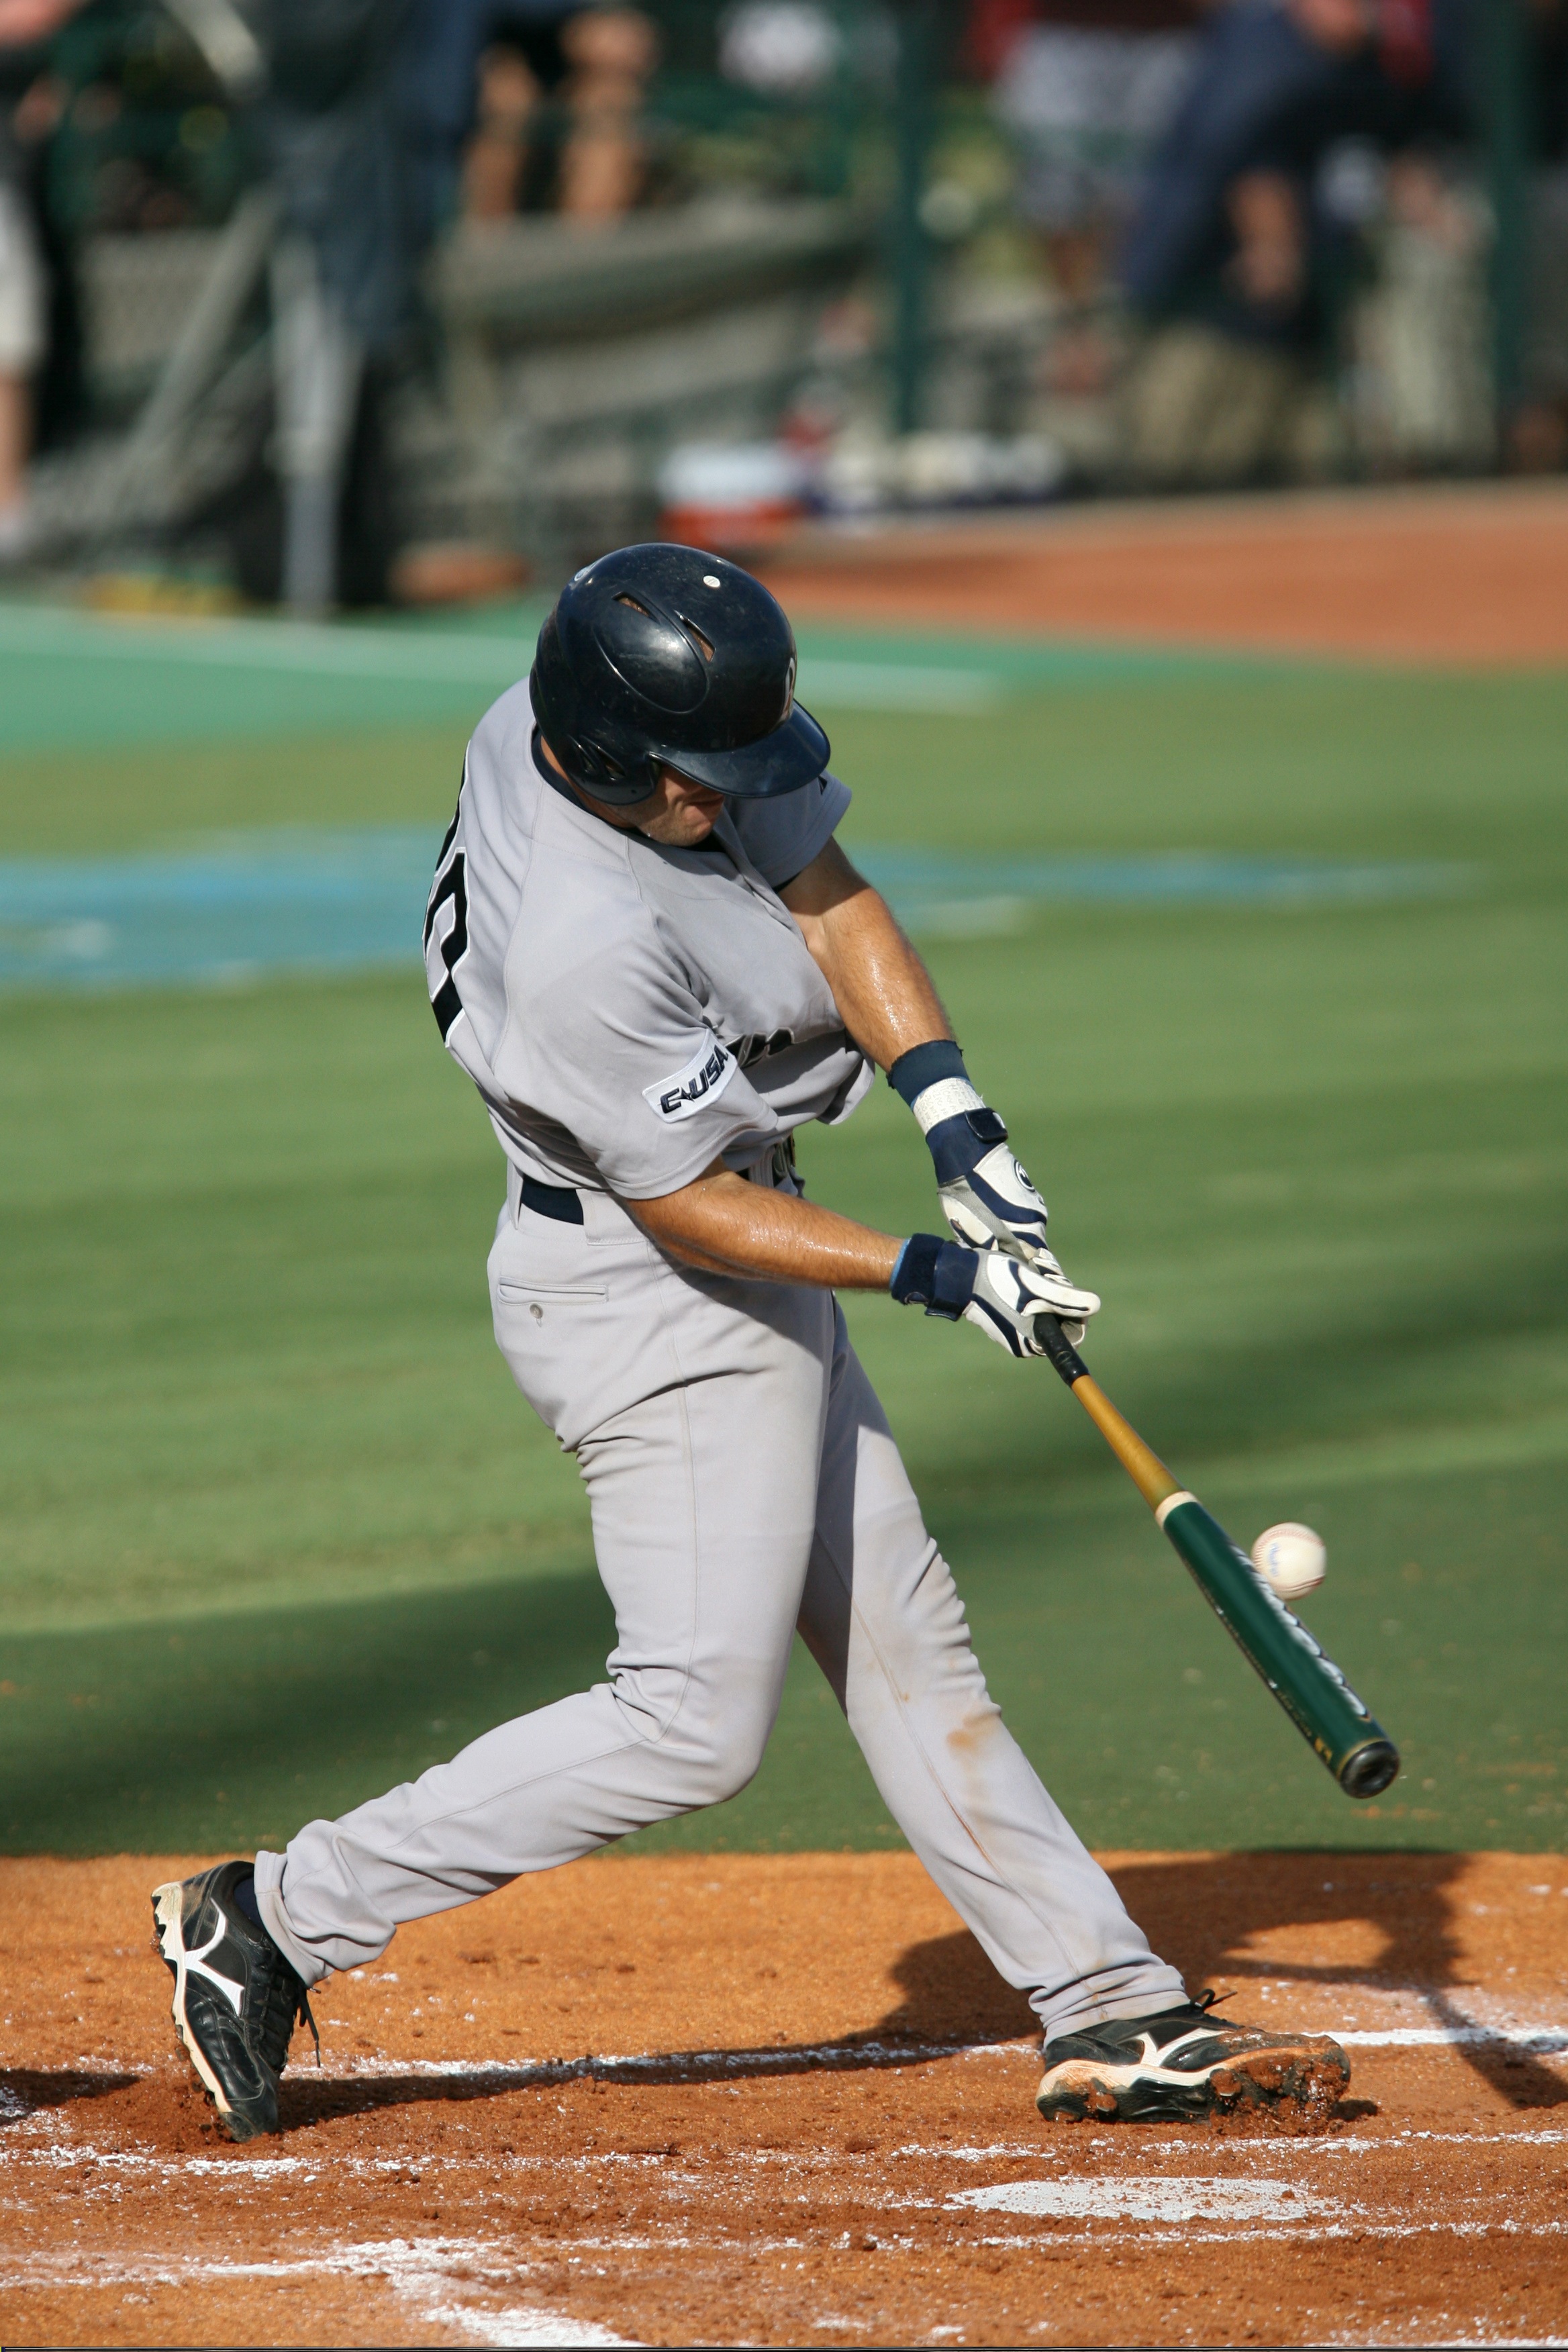
baseball, sport, field, game, home, male, swing, player, baseball field, pitch, batter, competition, american, sports, helmet, ball, uniform, base, texan, baseball player, hit, ball game, hitter, team sport, infielder, college baseball, bat and ball games, baseball positions, college softball